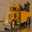
Label: truck